Sebastián Zurita

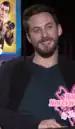

Sebastián Zurita Bach is a Mexican actor, known for his roles in Mexican telenovelas like "En nombre del amor" (2008), "Cuando me enamoro" (2010), and Netflix series like "El juego de las llaves" (2019) and "Cómo sobrevivir soltero" (2020).